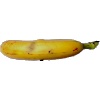
Label: Banana Lady Finger 1